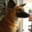
Label: dog